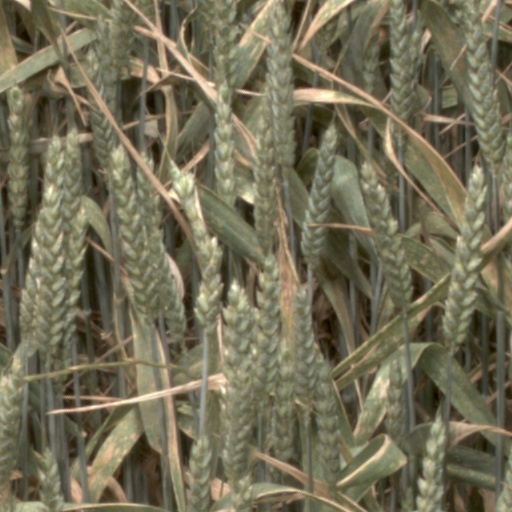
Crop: wheat